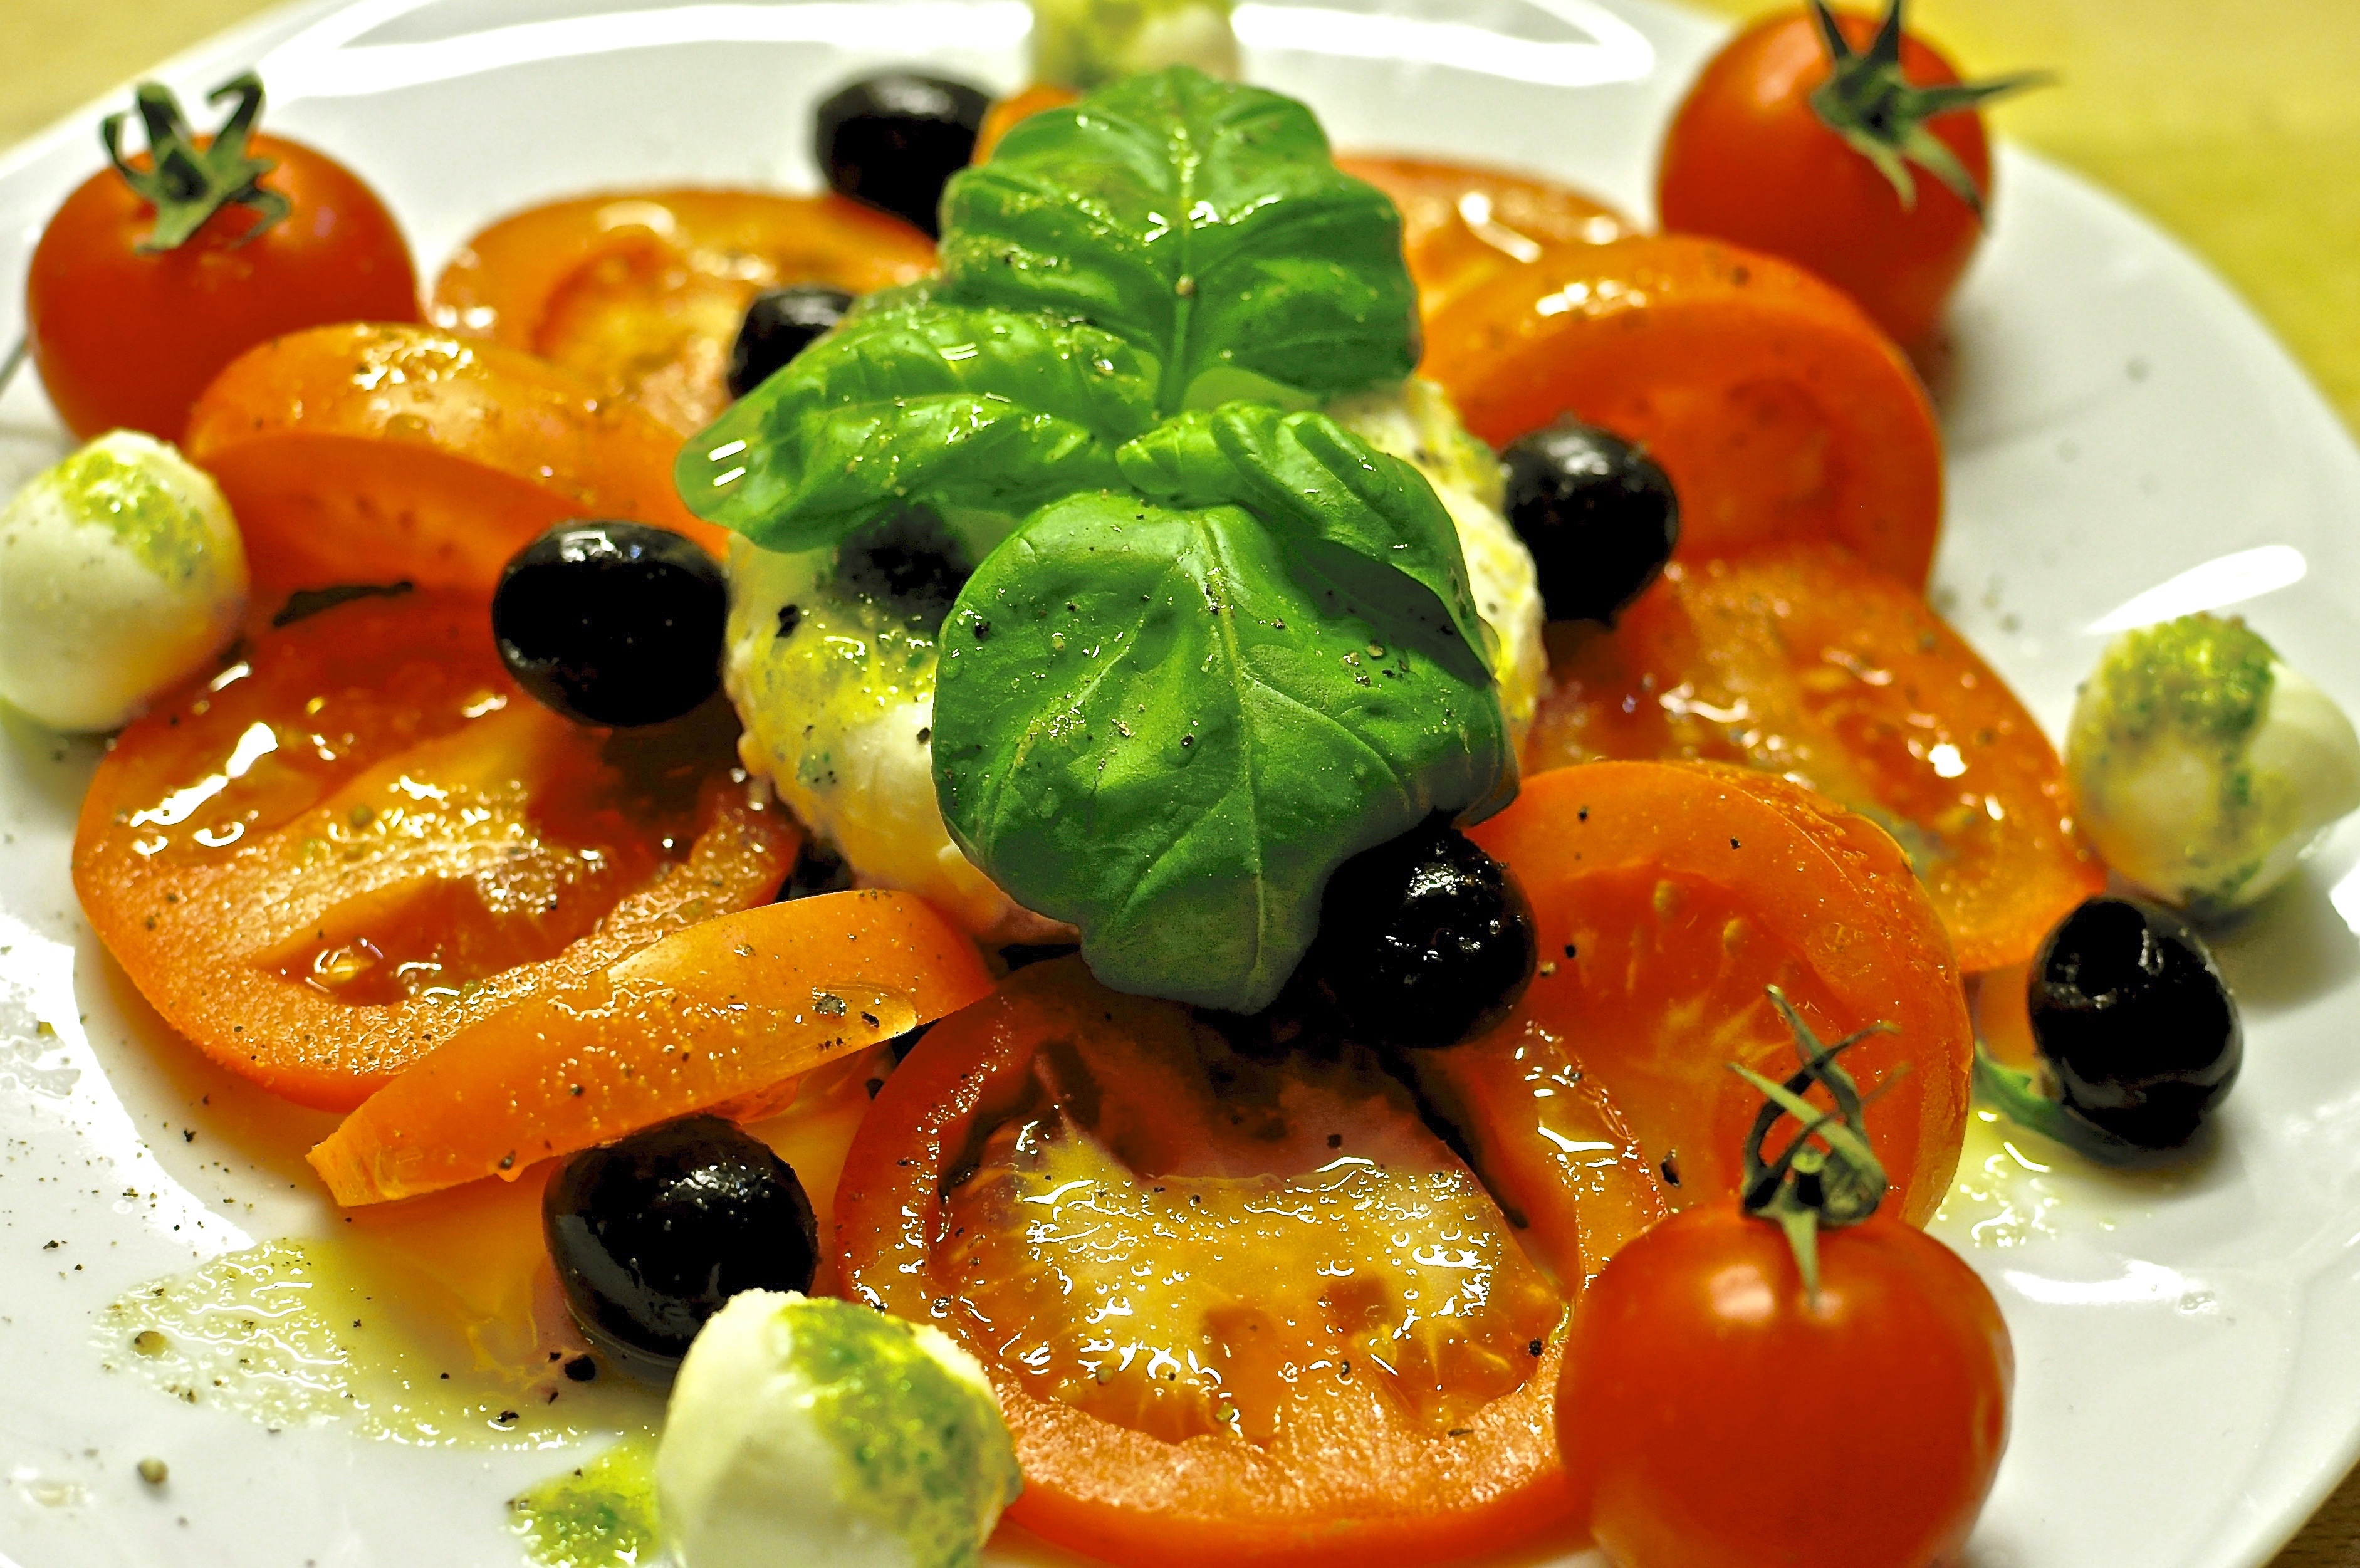
fruit, dish, meal, food, salad, produce, vegetable, breakfast, cuisine, basil, garnish, tomatoes, vegetarian food, starter, mozzarella, greek food, caprese, tomato mozzarella, hors d oeuvre, antipasti